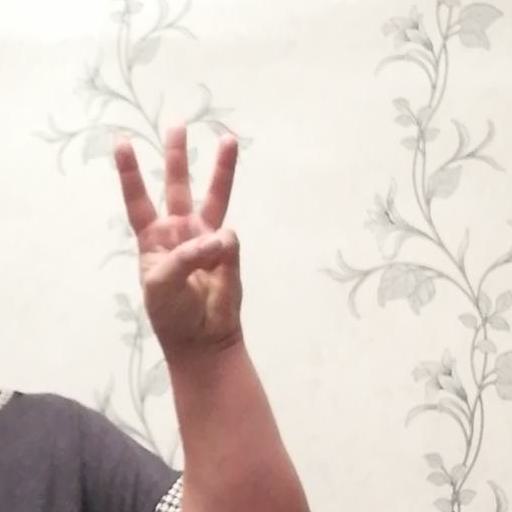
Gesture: three